Triumph GT6

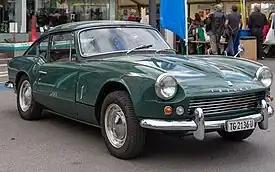
Triumph GT6 Mk I

The new car was introduced in 1966 and called the Triumph GT6. The new body was a sleek fastback design with an opening rear hatch, earning the GT6 the nickname of poor man's E-Type. It was really a 2-seater, but a small extra rear seat could be ordered, large enough for small children. The family resemblance to the Spitfire Mk II was strong, the longer 6-cylinder engine necessitated a new bonnet top with a power bulge and the doors were provided with opening quarter light windows and squared-off glass in the top rear corner. The 6-cylinder engine was, like the Vitesse 2 litre, tuned to develop at 5000 rpm, and produced of torque at 3000 rpm. The increased power necessitated certain changes to the Spitfire mechanics; the radiator was new and mounted further forward in the car and the gearbox was the stronger unit from the Vitesse 2 litre, with synchromesh on all 4 forward gears. An optional Laycock de Normanville overdrive was offered giving a 20 per cent overdrive on 3rd and 4th gears. In effect this added only one ratio as overdrive 3rd was identical to 4th without overdrive. The overall gearing of overdrive and non-overdrive cars was not different as the non o/d cars came with a 3.27:1 differential while the overdrive cars' diffs were the same as the Vitesse 2 litre at 3.89:1. Front springs were uprated to cope with the extra weight of the new engine. The overall vehicle weight unladen was . The interior of the GT6 features a wooden dashboard housing a full complement of instruments, with carpets and heater included as standard.